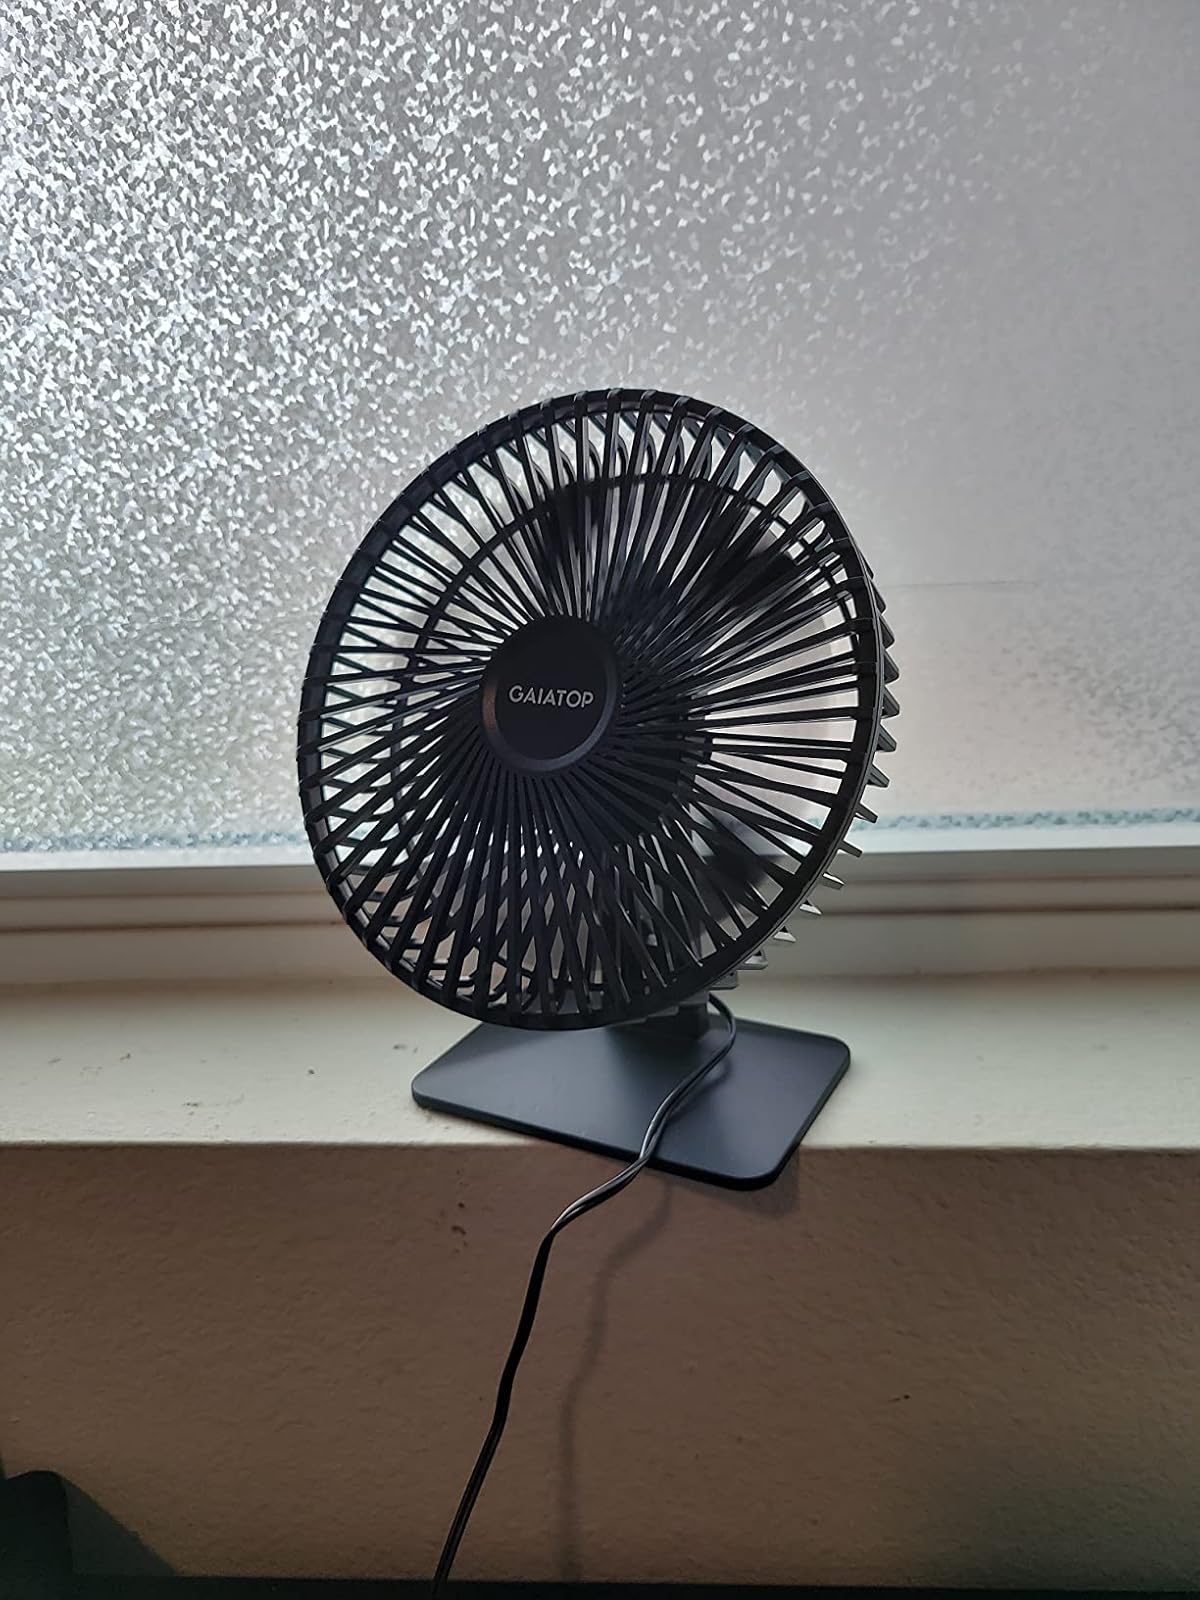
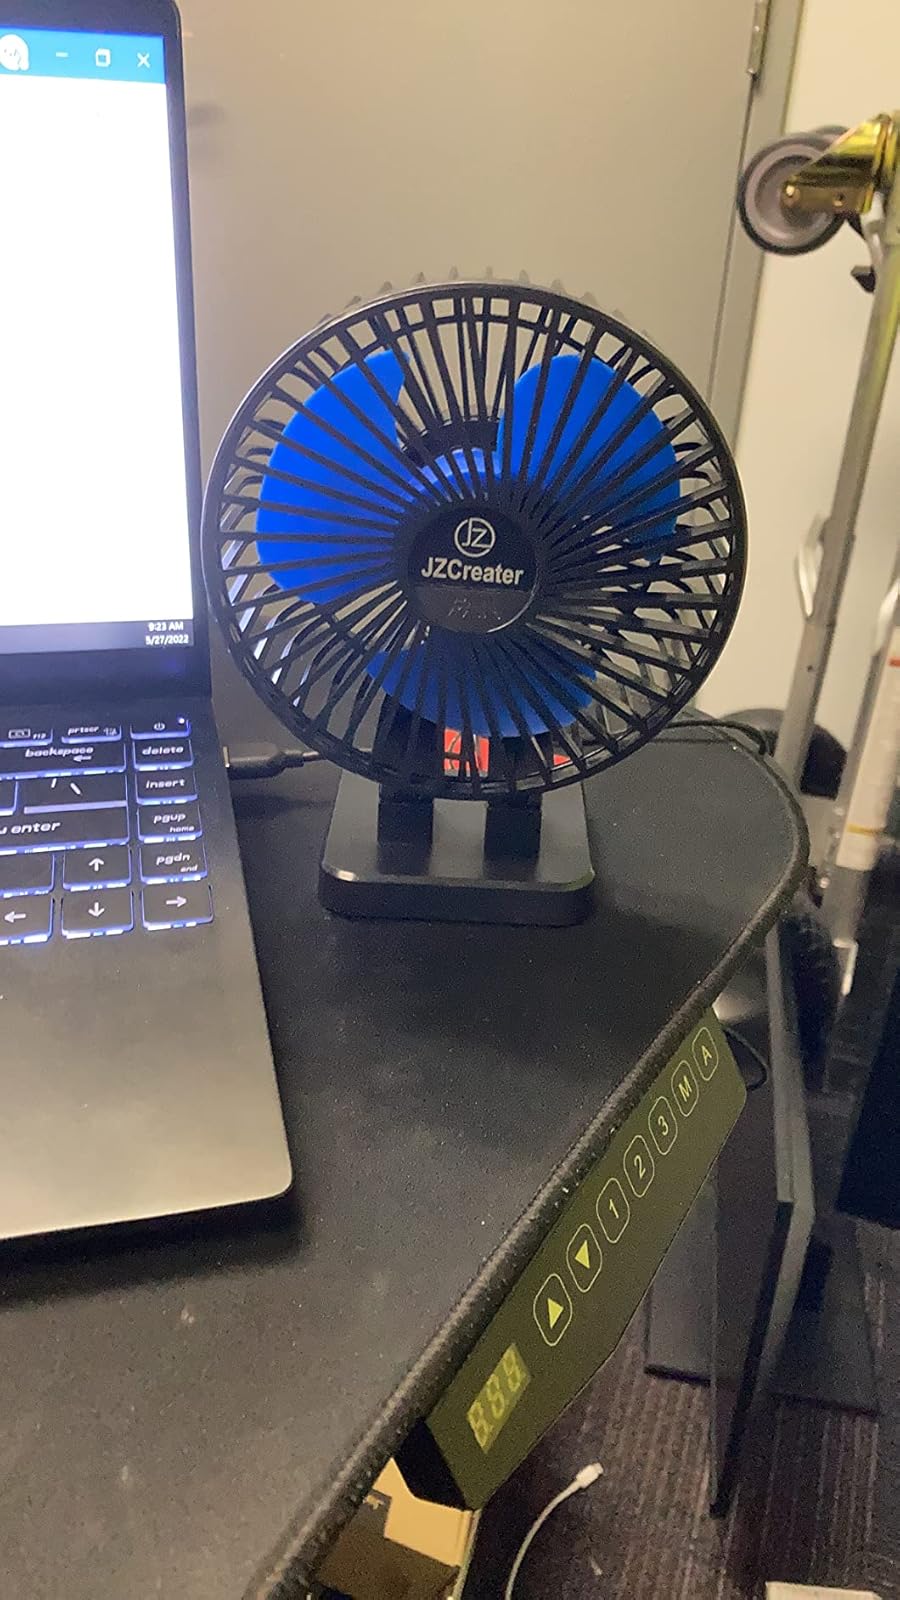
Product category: fan
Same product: no